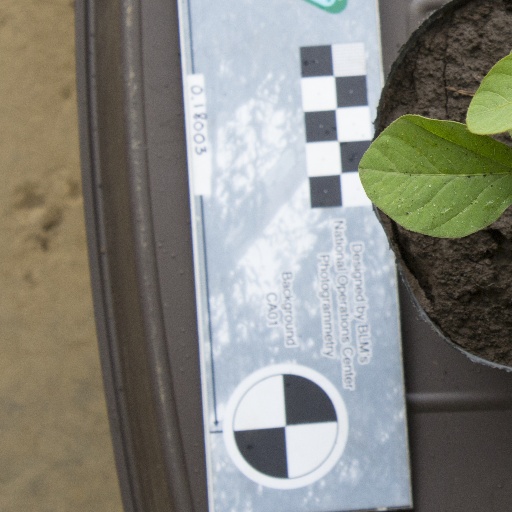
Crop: soybean